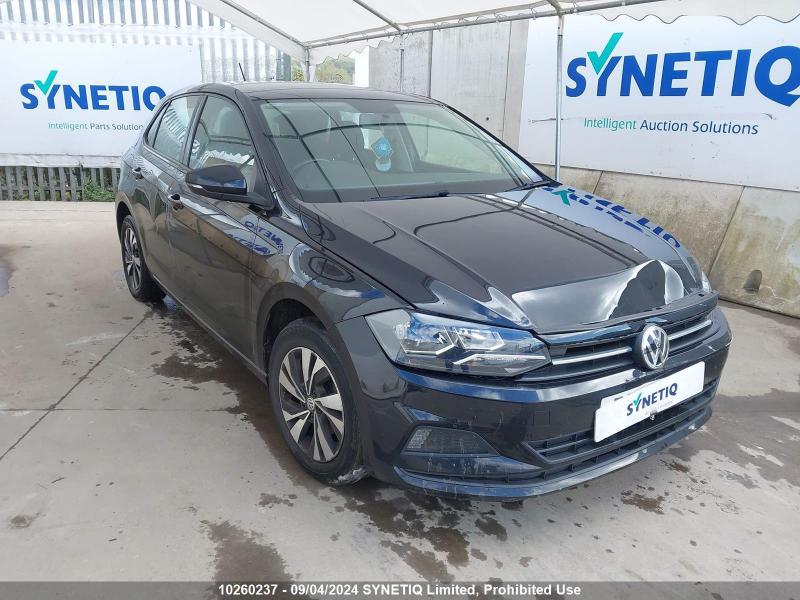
Aucun dommage détecté.
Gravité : aucun